Eric Fehr

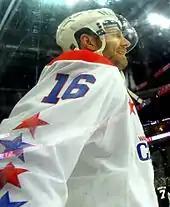
Fehr with the Capitals in 2013.

Fehr was a first-round draft pick in the 2003 NHL Entry Draft by the Washington Capitals, chosen 18th overall.